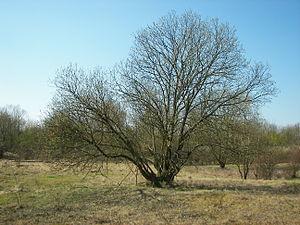
Le Saule marsault ou Saule des chèvres, Salix caprea, est une espèce d'arbres ou d'arbustes de la famille des Salicaceae.